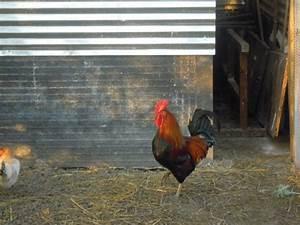
chicken